Plastic pollution

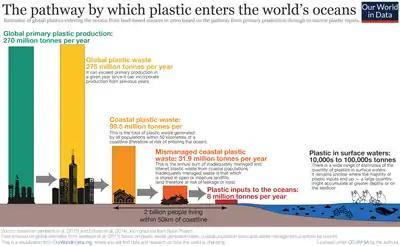
The pathway by which plastics enters the world's oceans

There are differing estimates of how much plastic waste has been produced in the last century. By one estimate, one billion tons of plastic waste have been discarded since the 1950s. Others estimate a cumulative human production of 8.3" "billion tons of plastic, of which 6.3" "billion tons is waste, with only 9% getting recycled.